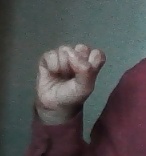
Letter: saad